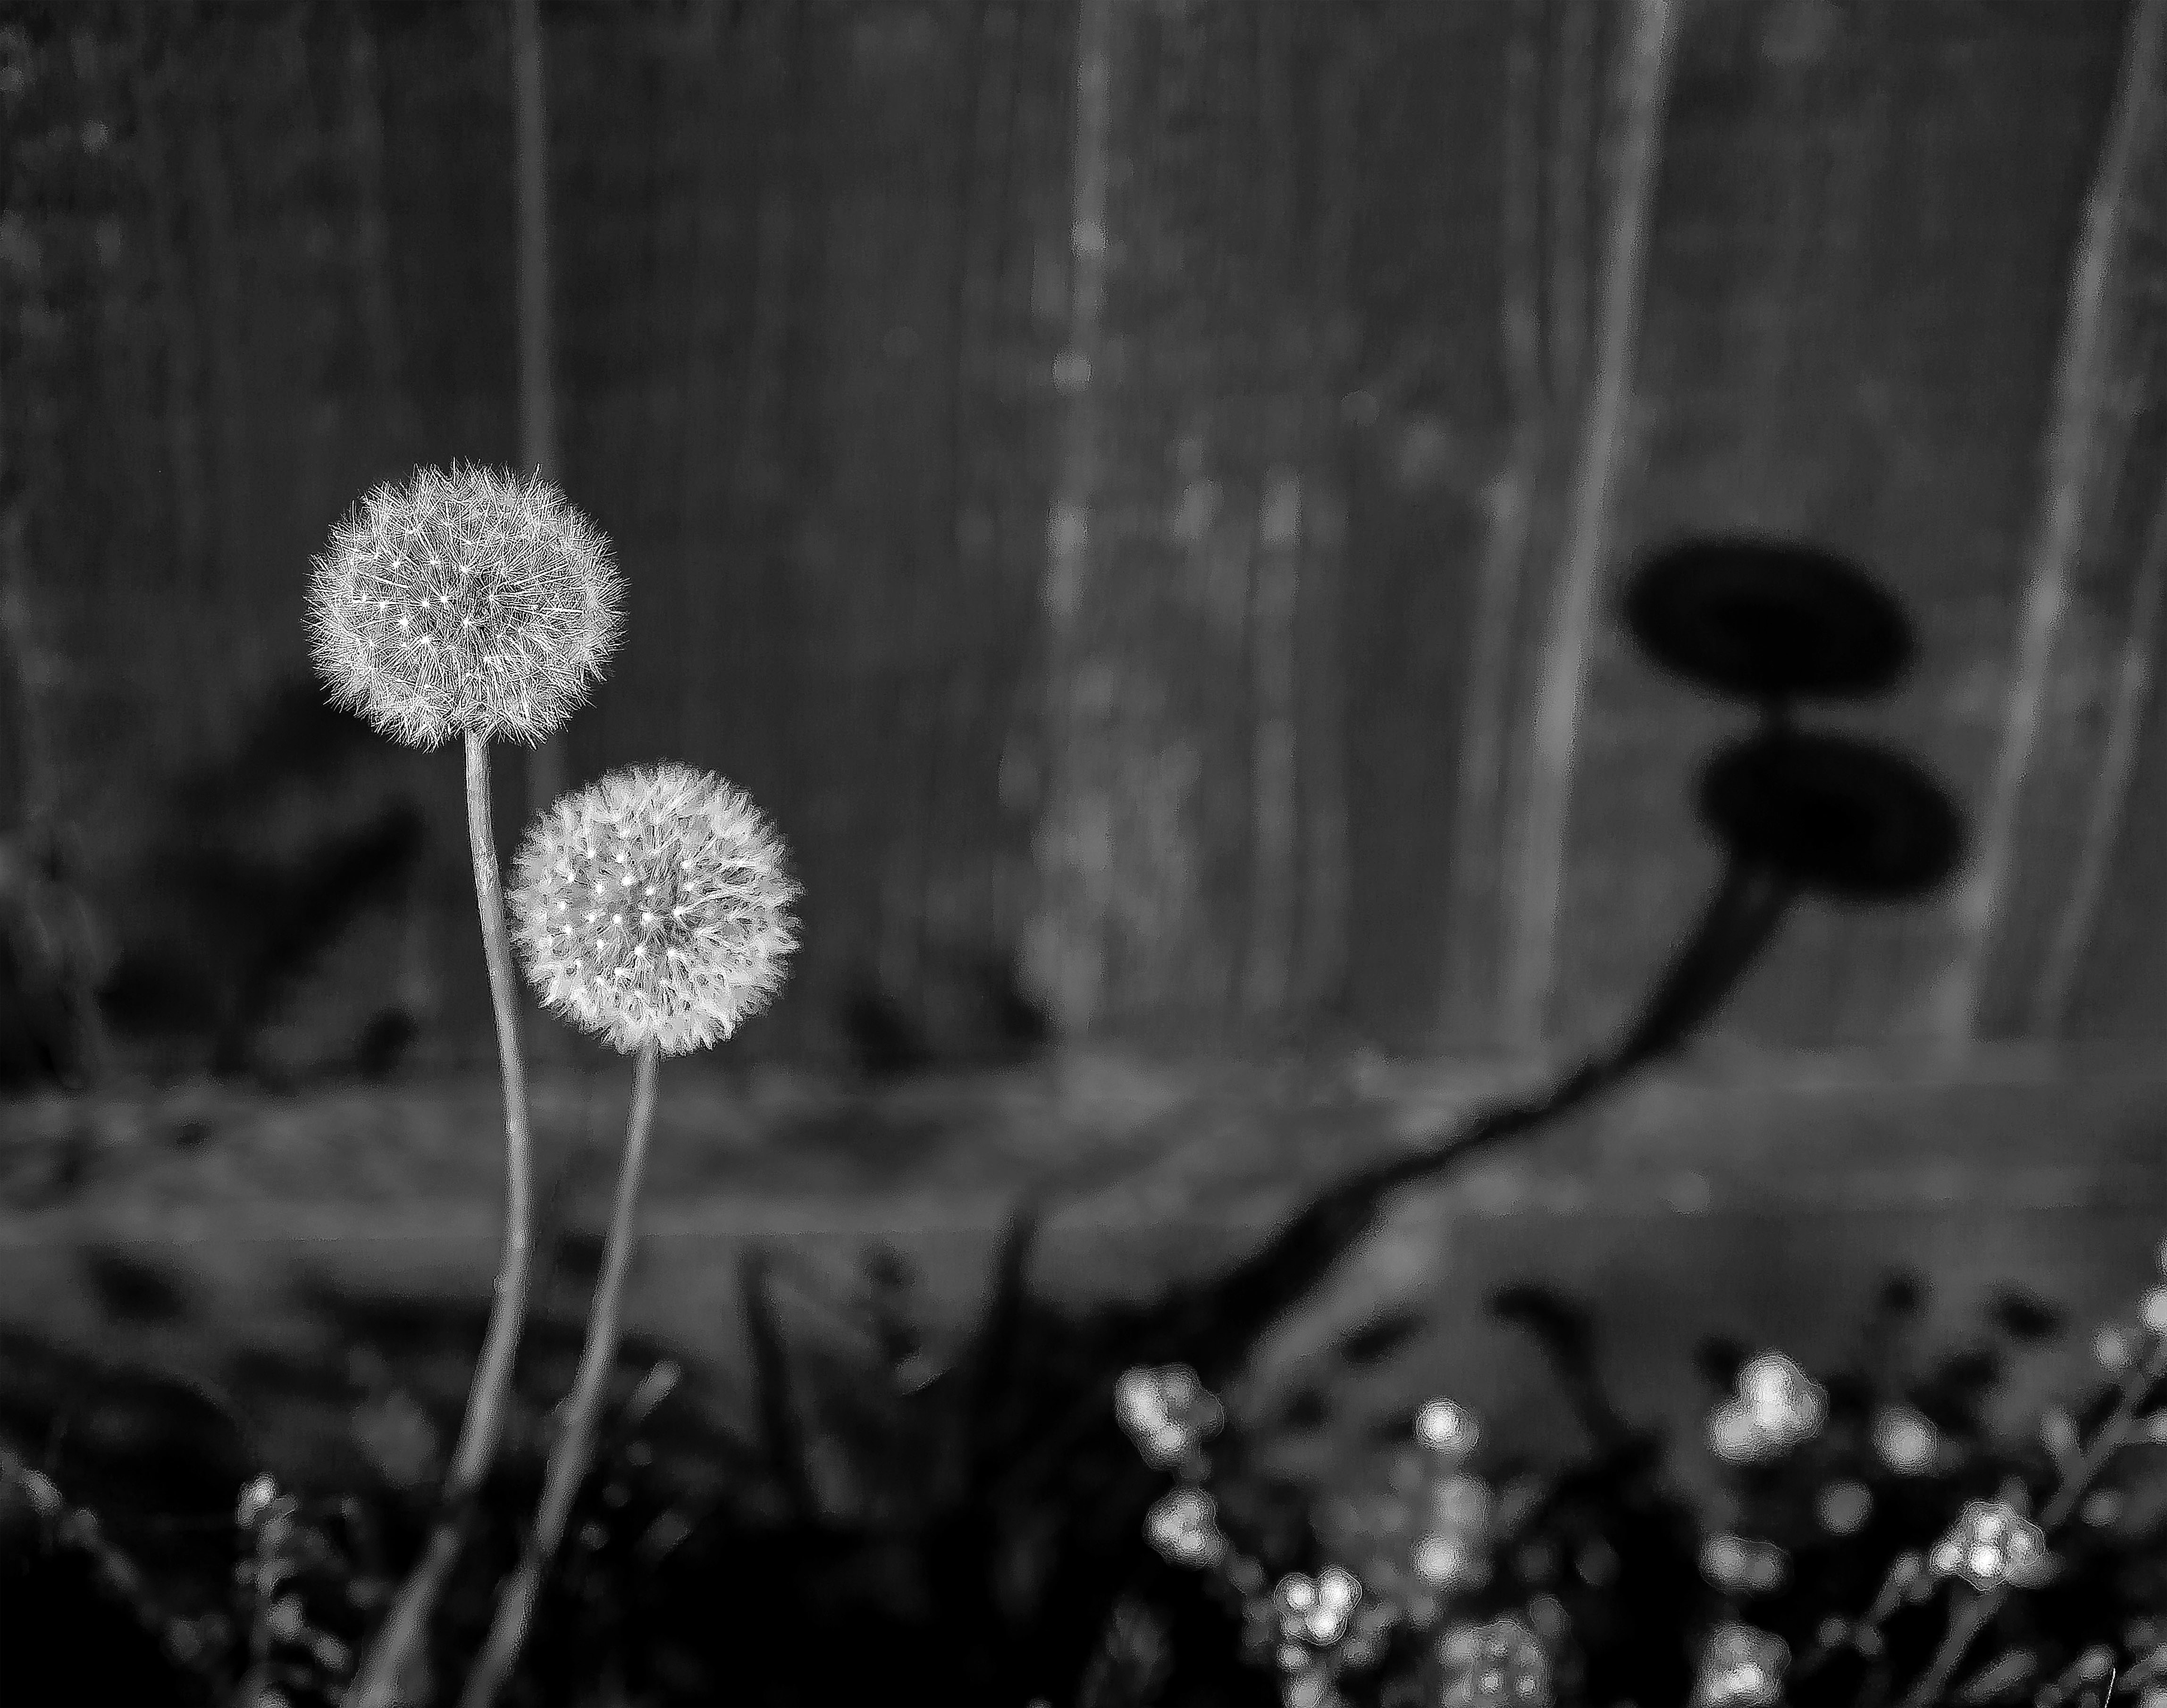
black and white, plant, photography, flower, darkness, black, monochrome, close up, macro photography, still life photography, monochrome photography